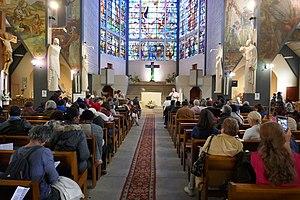
Départ du pèlerinage de la fête de saint Denis 2019 depuis Epinay-sur-Seine jusqu'à la basilique cathédrale saint Denis pour les catholiques du diocèse (13 octobre)
L'église Notre-Dame-des-Missions-du-cygne-d'Enghien est formée par la chapelle Notre-Dame-des-Missions présentée à l'Exposition coloniale internationale en 1931 par l'architecte Paul Tournon puis reconstruite en 1932 à Épinay-sur-Seine. Elle fait partie des églises des paroisses d'Epinay-sur-Seine au sein du diocèse de Saint-Denis.